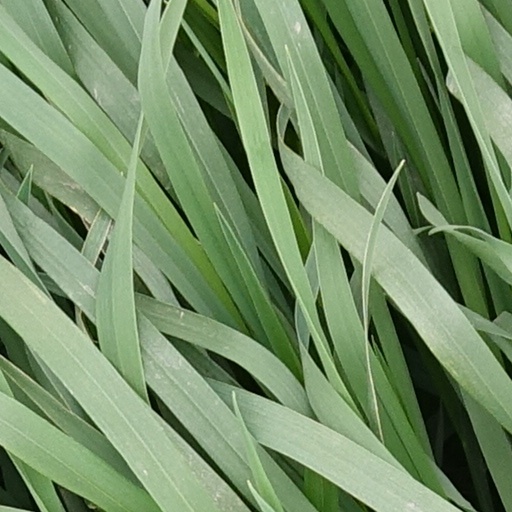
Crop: wheat